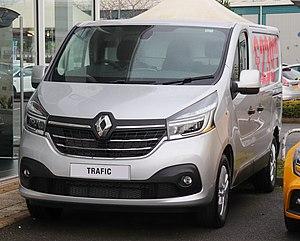
Le Renault Trafic III est un véhicule utilitaire léger commercialisé par Renault à partir de septembre 2014. Il s'agit de la troisième génération du Renault Trafic, fabriquée à l'usine Renault de Sandouville en France.